Slums in Metro Manila

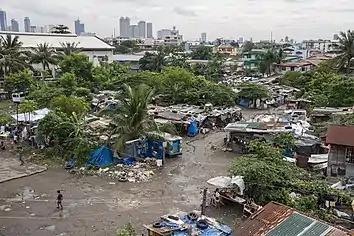
Slum in Mandaluyong City

A common characteristic of slums is their close proximity to commercial hubs due to employment opportunities close by. Materials used to build housing units within slums can range from wood, bamboo, and steel, to concrete blocks.